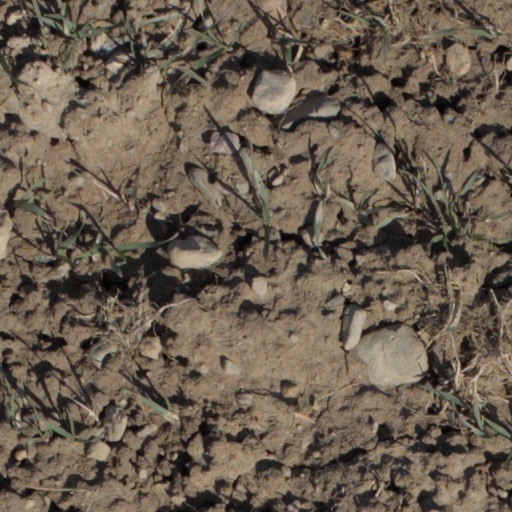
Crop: wheat